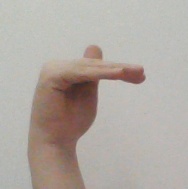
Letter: khaa